Alexander Herdman

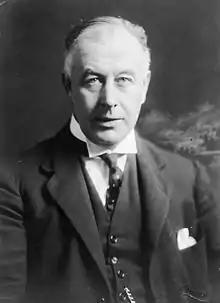

Sir Alexander Lawrence Herdman (17 July 1869 – 13 June 1953) was a New Zealand politician. He served as Attorney-General, Minister of Justice, and Minister of Police. He is known for his reforms of the civil service and for his hard line on law and order.